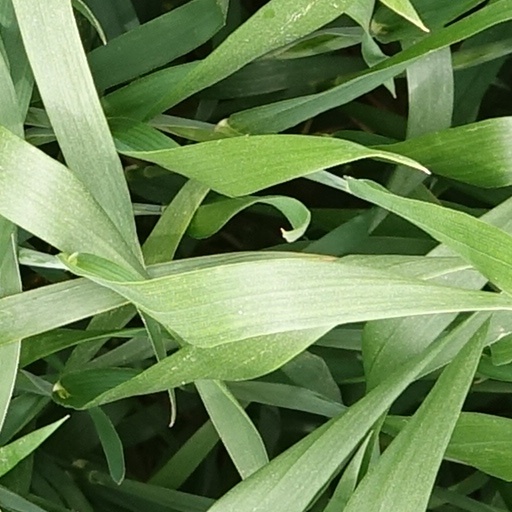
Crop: wheat